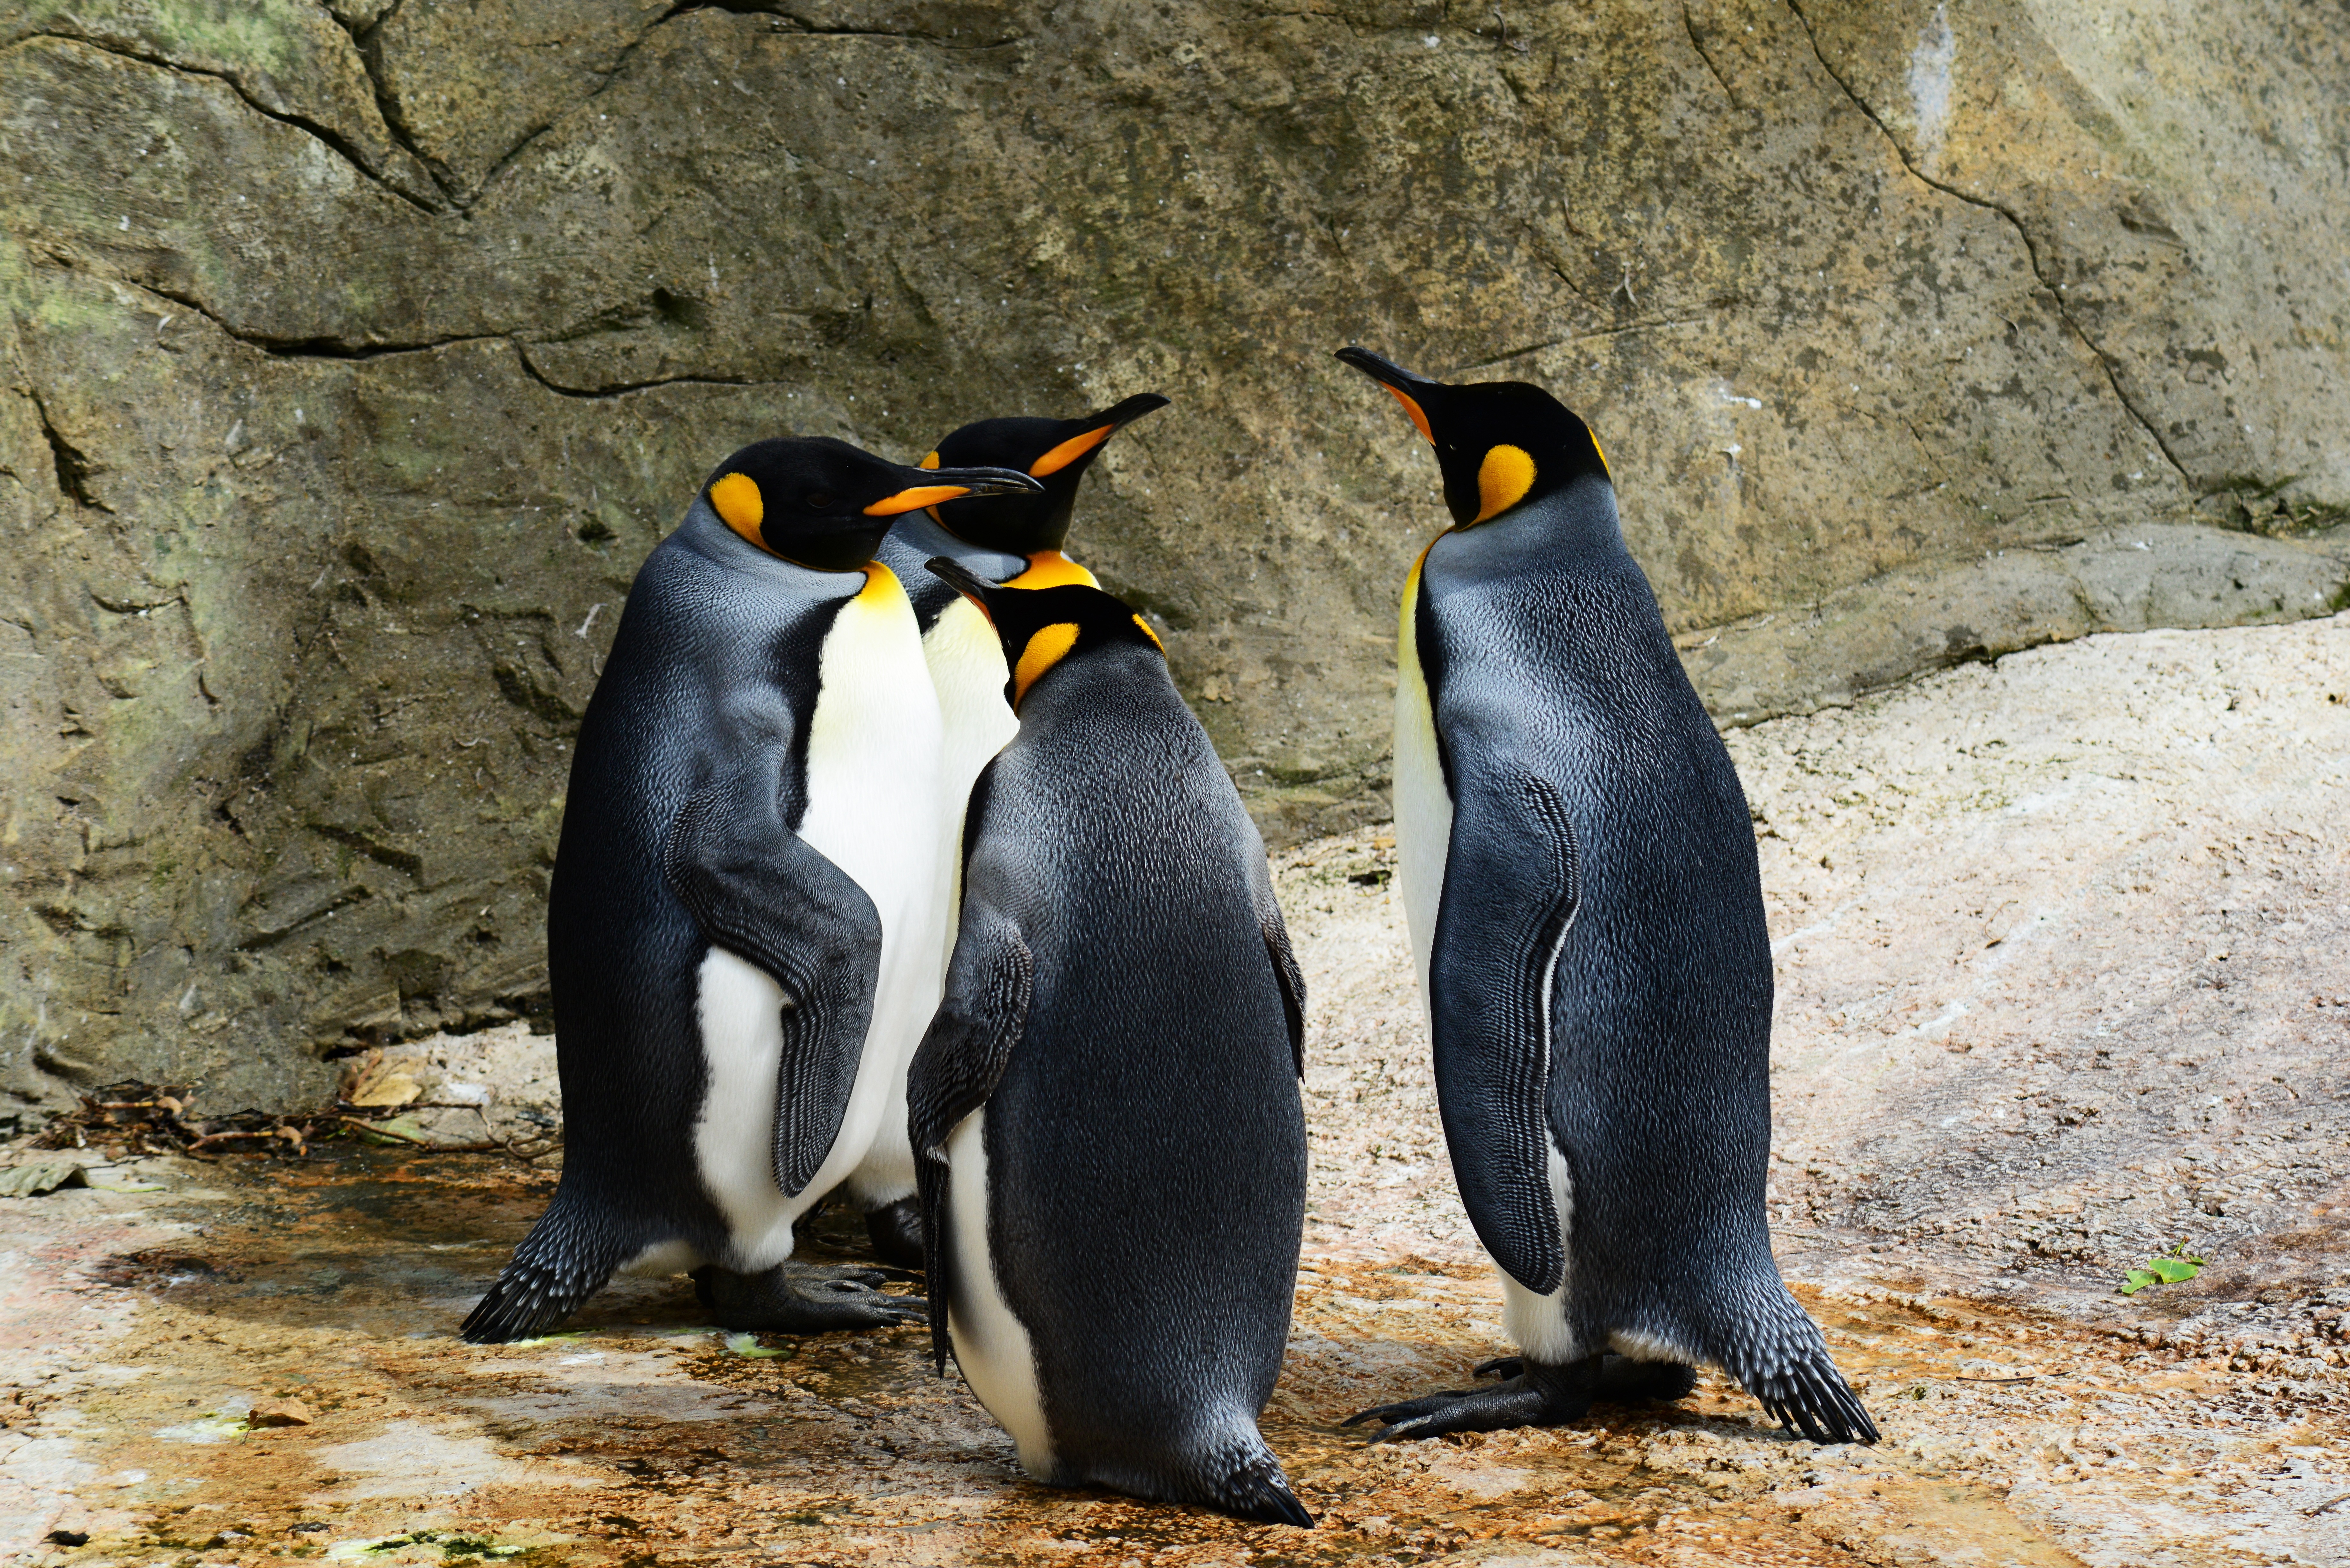
water, bird, wildlife, wild, zoo, beak, macro, fauna, penguin, close up, vertebrate, detail, penguins, flightless bird, king penguin, dozing, group of penguins